Trinità dei Monti

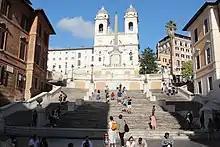
The church and the Spanish Steps from Piazza di Spagna

The Church of Santissima Trinità dei Monti, often called simply Trinità dei Monti (French: "La Trinité-des-Monts"), is a Roman Catholic late Renaissance titular church, part of a monastery complex in Rome. It is best known for its position above the Spanish Steps which lead down to the famous Piazza di Spagna. The church is entrusted to the Emmanuel Community, and is one of the five Francophone Catholic churches in Rome.